History of Hungary

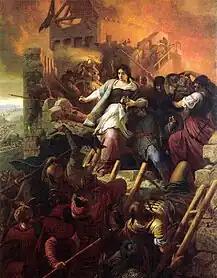
The Siege of Eger (1552), in which 2,000 Hungarians fought against close to 35,000–40,000 Turk warriors. The battle finished with Hungarian victory.

The last strong Hungarian king was Matthias Corvinus (r. 1458–90), the son of John Hunyadi. His accession represented the first time in the history of the medieval Hungarian kingdom that a member of the nobility without dynastic ancestry mounted the royal throne. Although very prominent in the governing of the kingdom of Hungary, Matthias's father John Hunyadi was never crowned king. Matthias was a true Renaissance prince: a successful military leader and administrator, a linguist, an astrologer, and a patron of the arts and learning. Although he regularly convened the Diet and expanded the lesser nobles' powers in the counties, he exercised absolute rule over Hungary by means of a huge secular bureaucracy.